Tracy Nelson (actress)

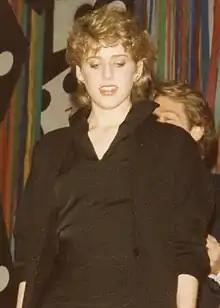
Nelson in 1981

Tracy Kristine Nelson (born October 25, 1963) is an American actress. From a long line of entertainers, she is the daughter of musician Ricky Nelson and actress and painter Kristin Nelson.